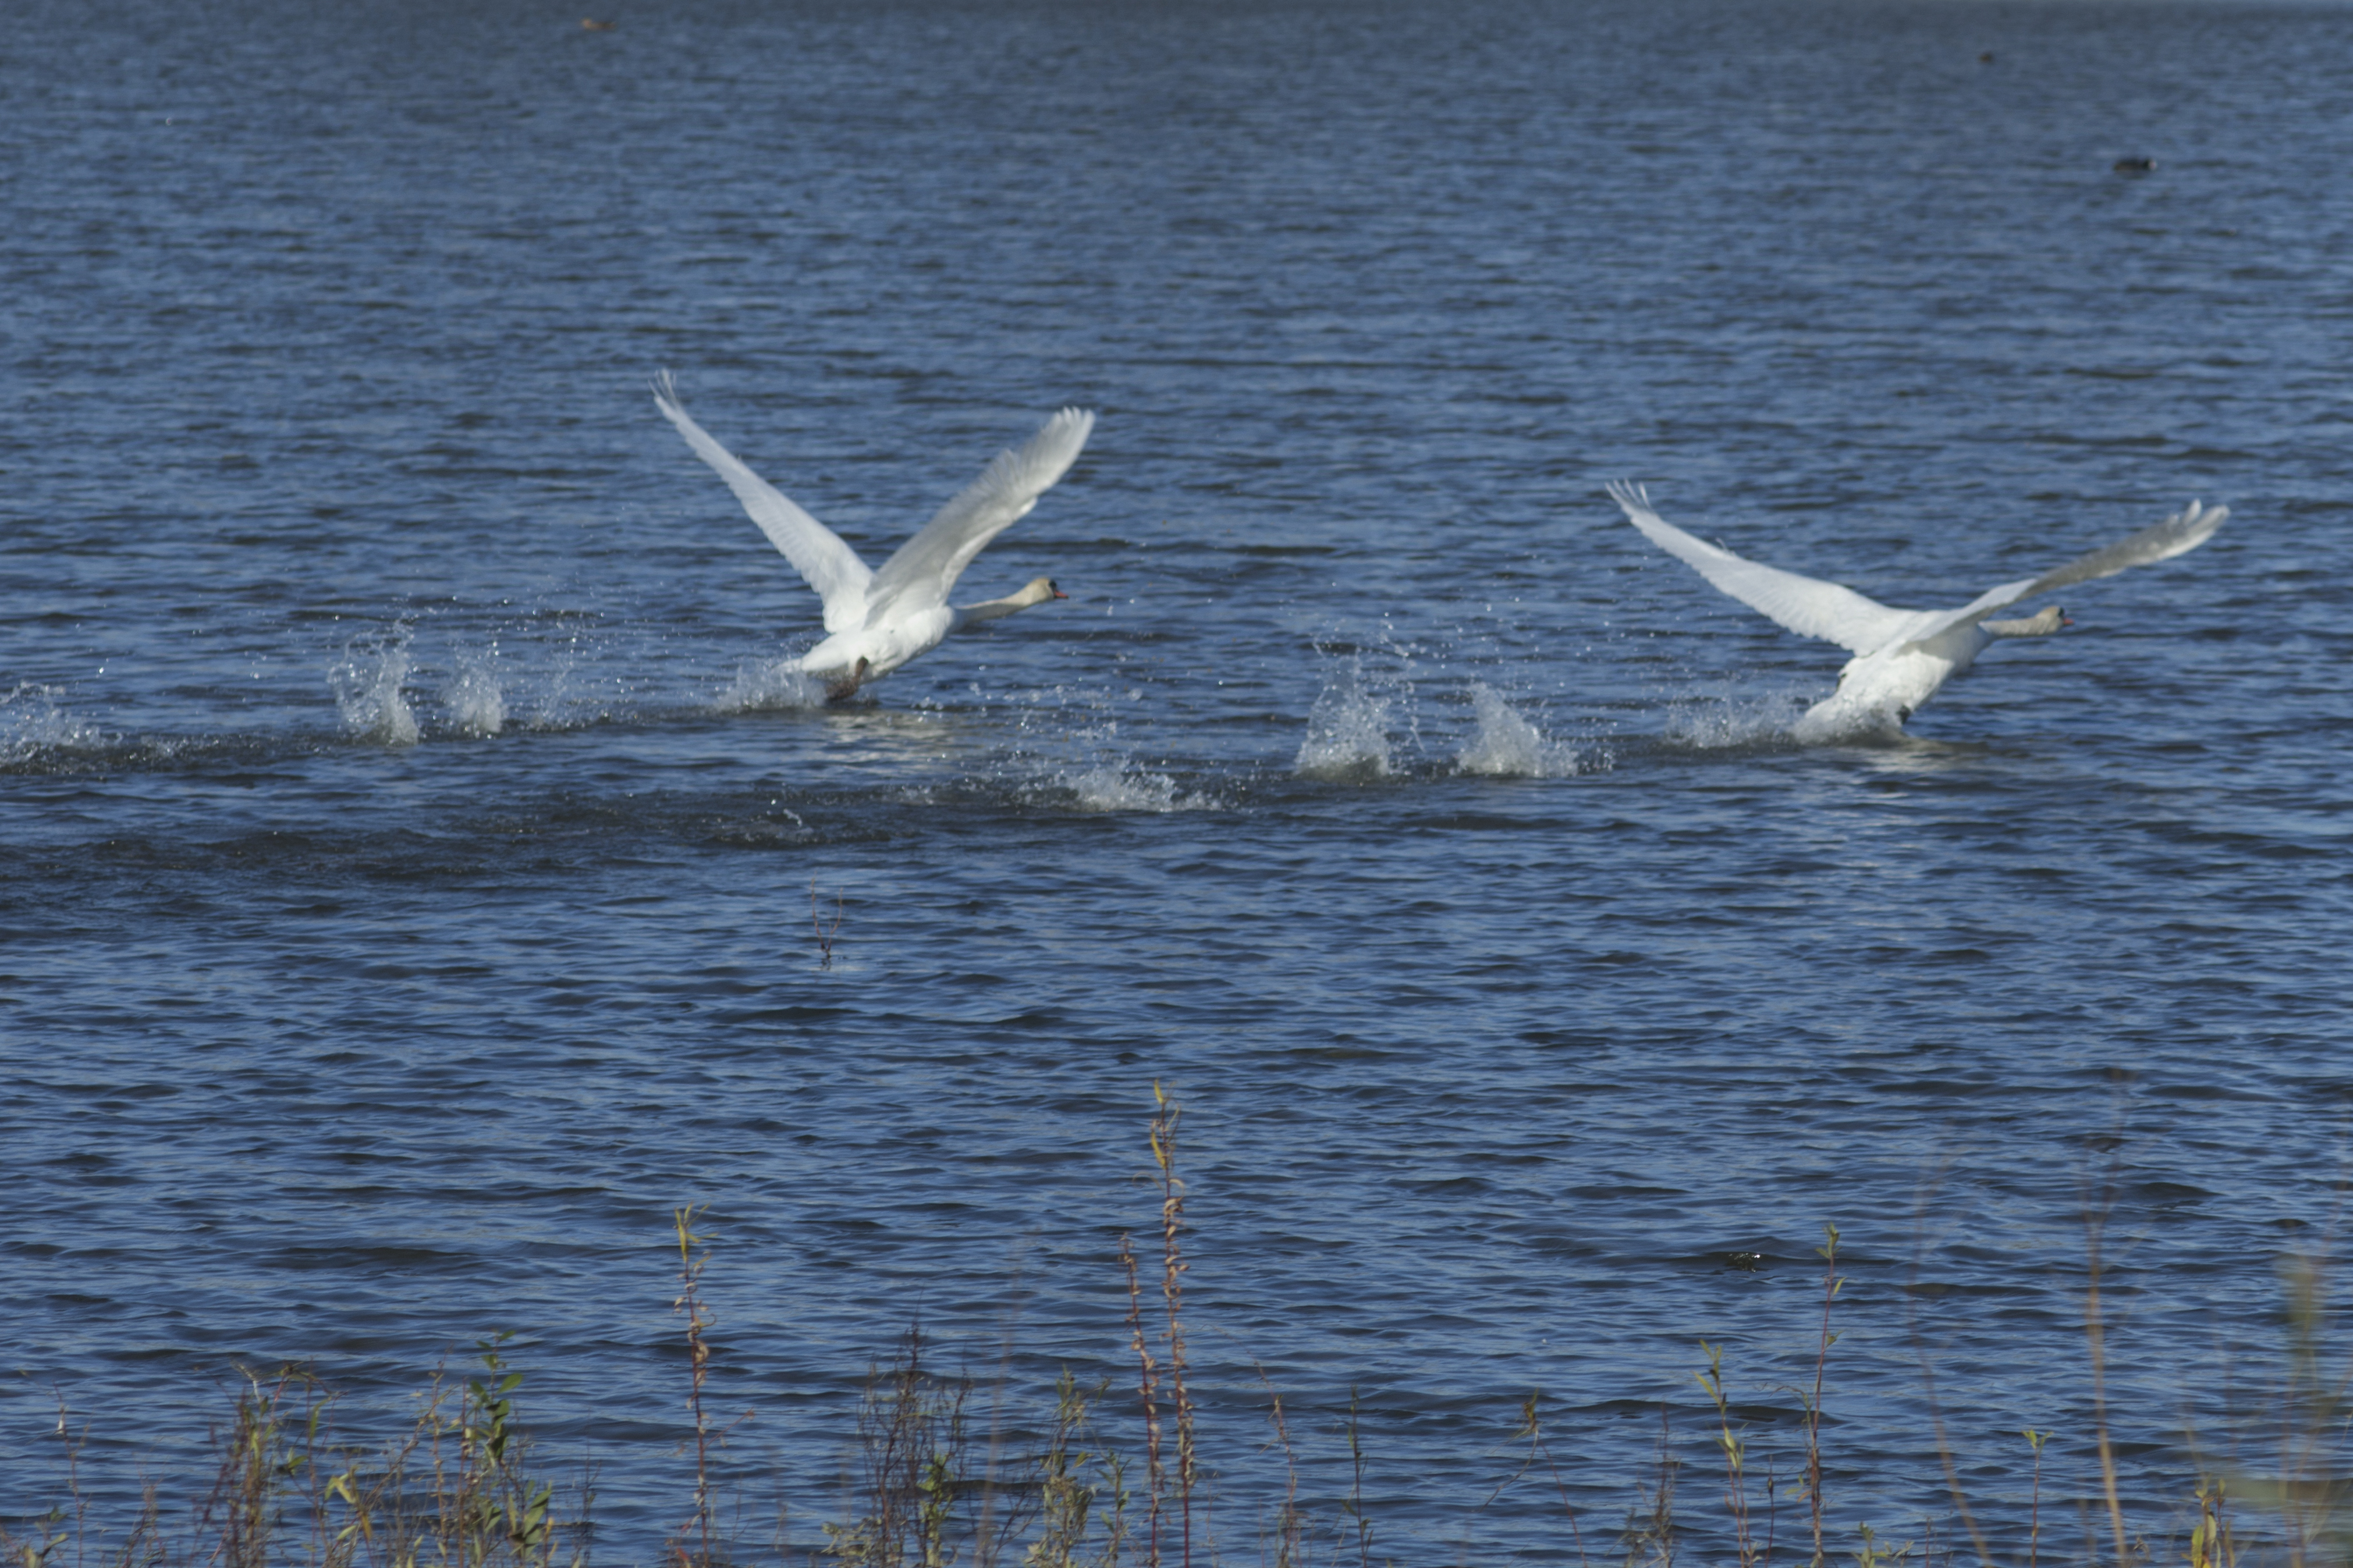
sea, nature, outdoor, bird, wing, photography, seabird, gull, flight, nikon, swan, nederland, netherlands, zuidholland, outdoorphotography, vertebrate, water bird, paulvandevelde, pdvandevelde, padagudaloma, natuurfotografie, dordrecht, biesbosch, nederlandinfotos, hollandse, zwanen, charadriiformes